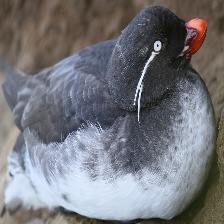
Species: PARAKETT  AUKLET
Scientific name: AETHIA PSITTACULA